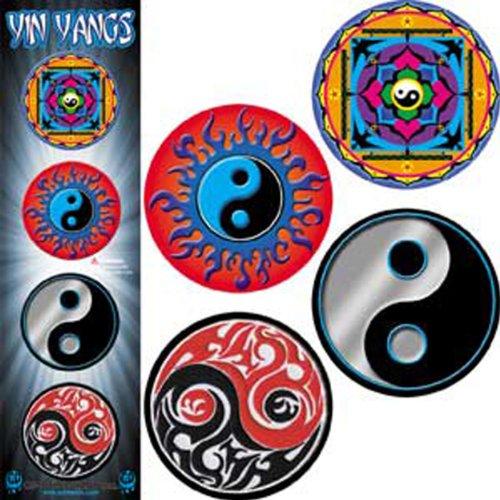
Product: Licenses Products Yin Yangs Assorted Artworks 1.25" Button Set, 4-Piece
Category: Toys & Games | Arts & Crafts | Stickers
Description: These buttons are manufactured from the highest quality materials made of a hard metal base, thick Mylar and true to life vibrant colors.
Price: $5.56
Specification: ProductDimensions:2x7x0inches|ItemWeight:0.8ounces|ShippingWeight:0.8ounces(Viewshippingratesandpolicies)|DomesticShipping:ItemcanbeshippedwithinU.S.|InternationalShipping:ThisitemcanbeshippedtoselectcountriesoutsideoftheU.S.LearnMore|ASIN:B00DH9Y688|Itemmodelnumber:B-5578-S|Manufacturerrecommendedage:4-15years